Ikoku Nikki

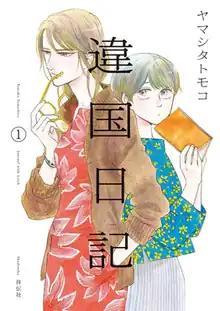
First volume cover

is a Japanese manga series written and illustrated by Tomoko Yamashita. It was serialized in Shodensha's manga magazine "Feel Young" from June 2017 to June 2023, with its chapters collected in 11 volumes. A live-action film adaptation premiered in June 2024. An anime television series adaptation produced by Shuka has been announced.